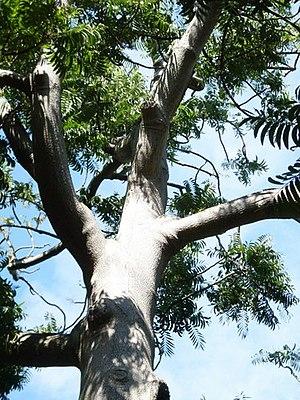
Ailanthus triphysa est un arbre originaire d'Asie et la forêt tropicale australienne de la famille des Simaroubaceae.